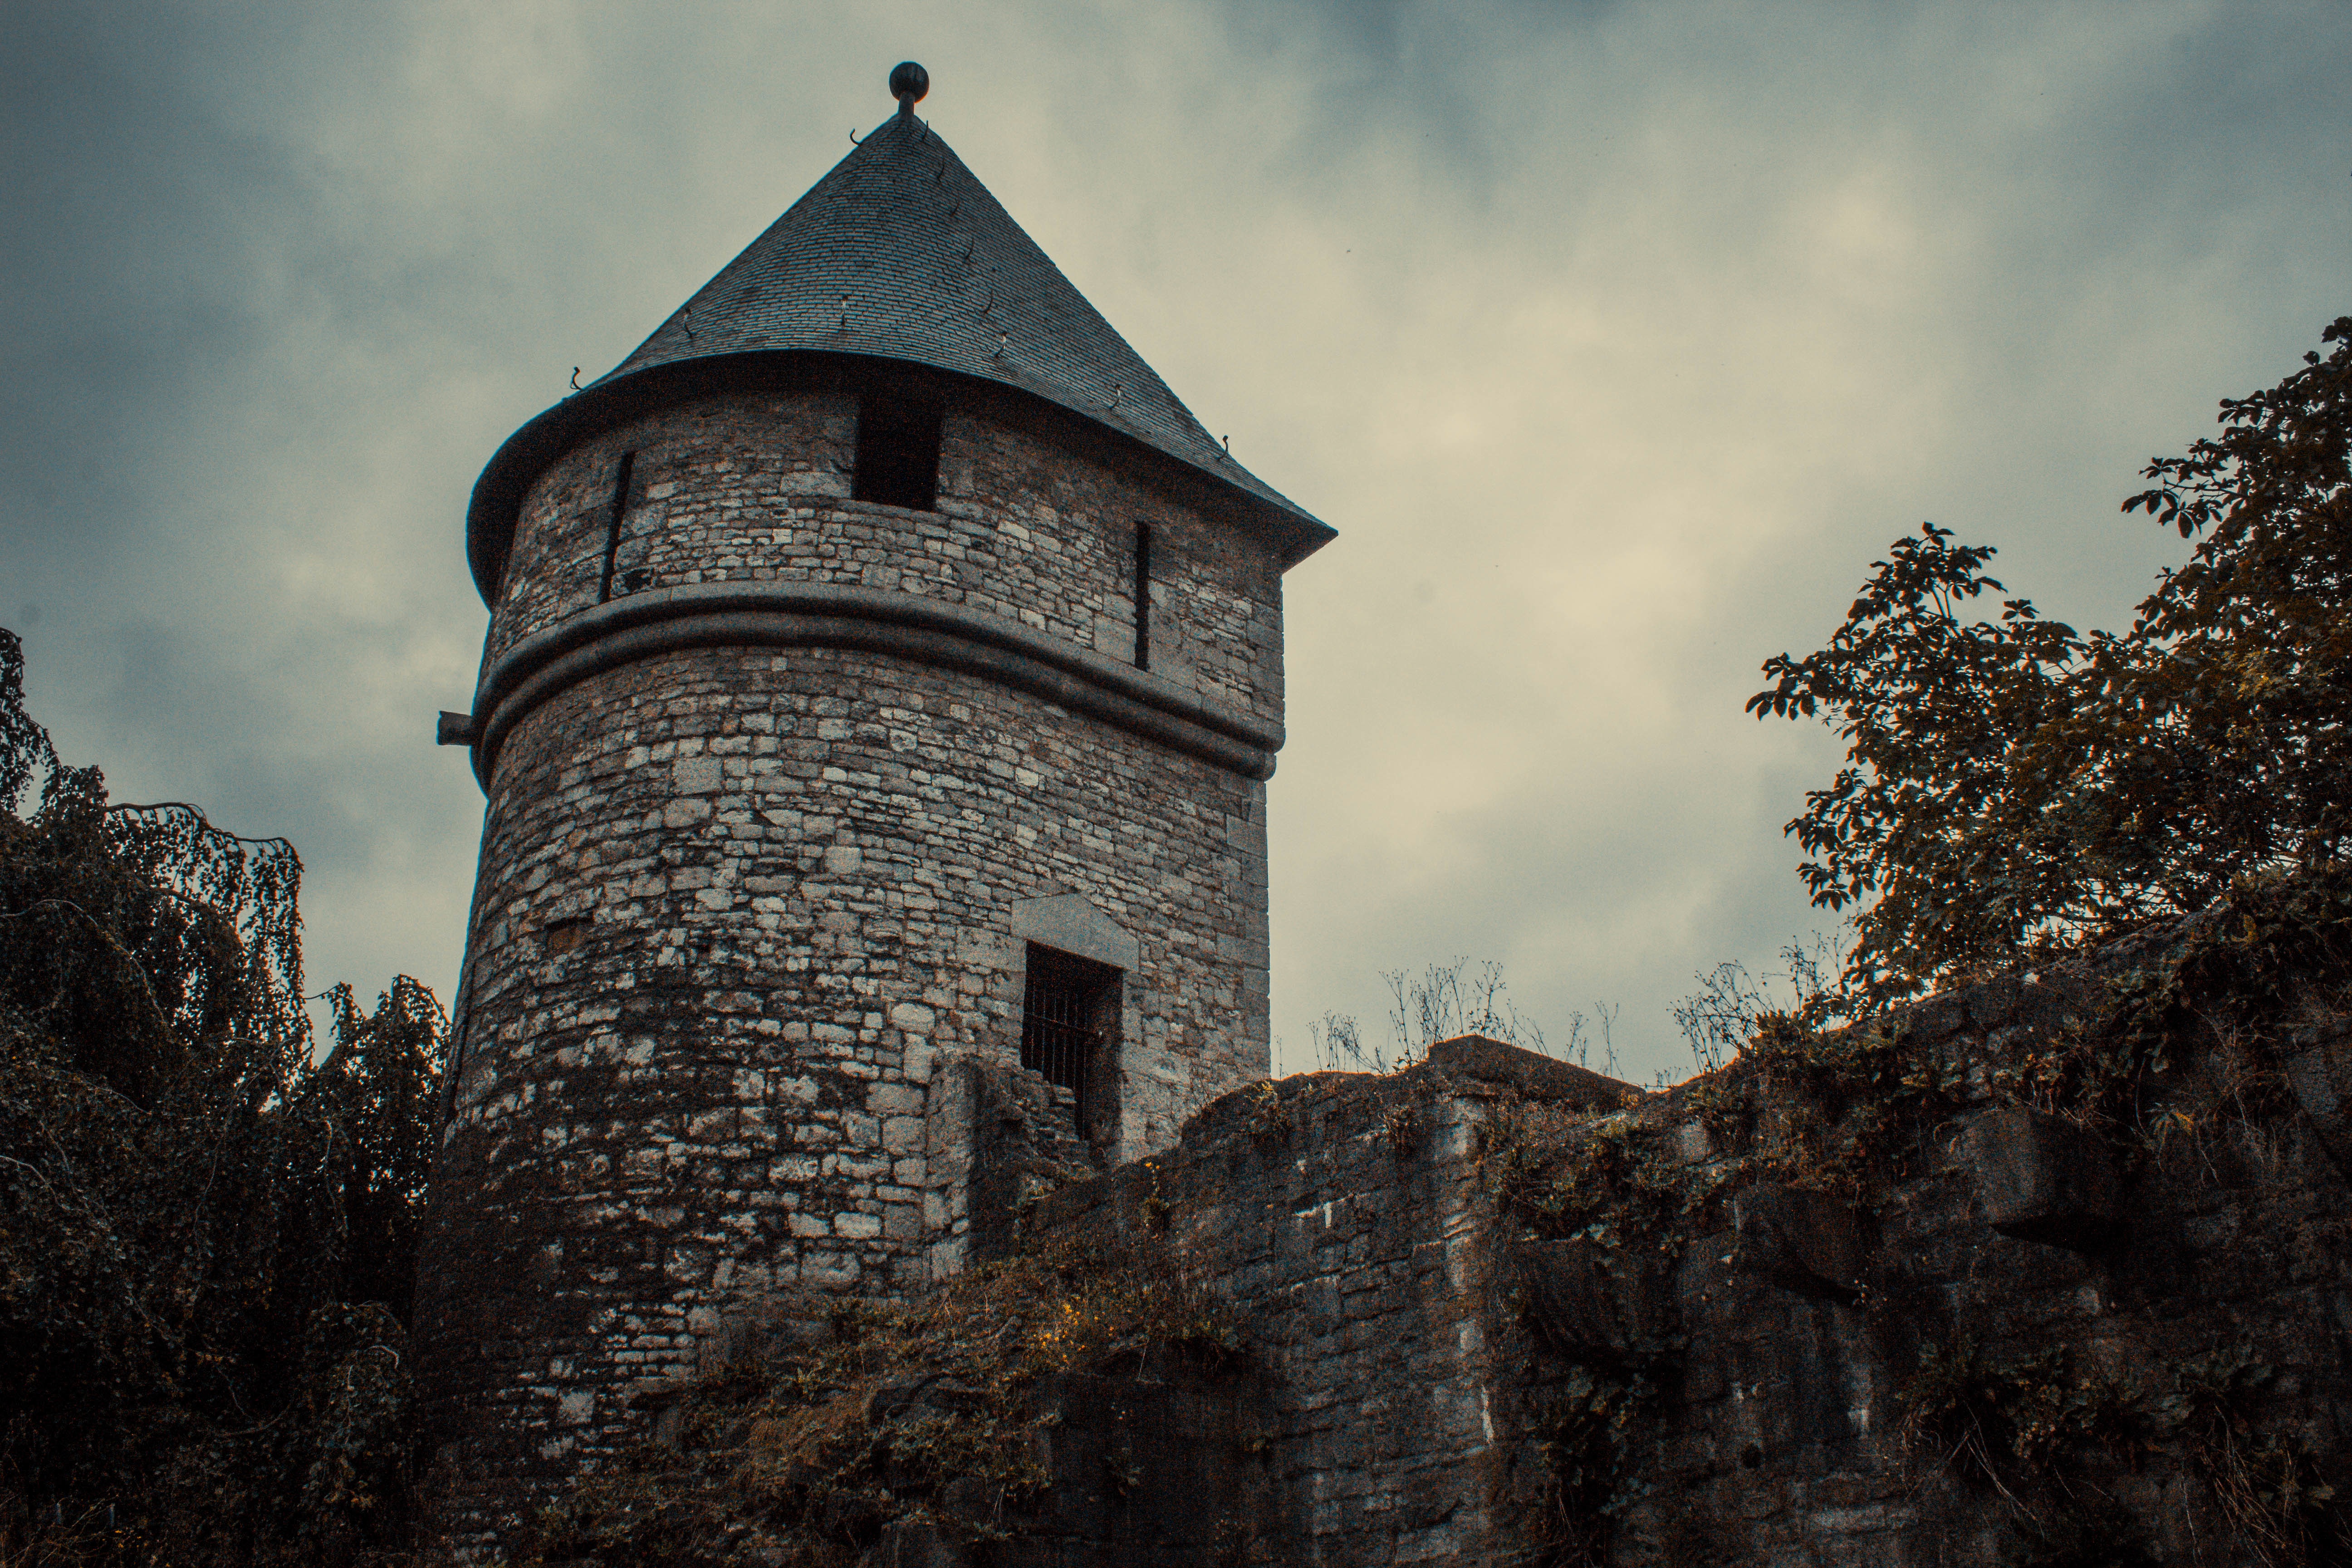
building, chateau, tower, castle, landmark, bell tower, steeple, monastery